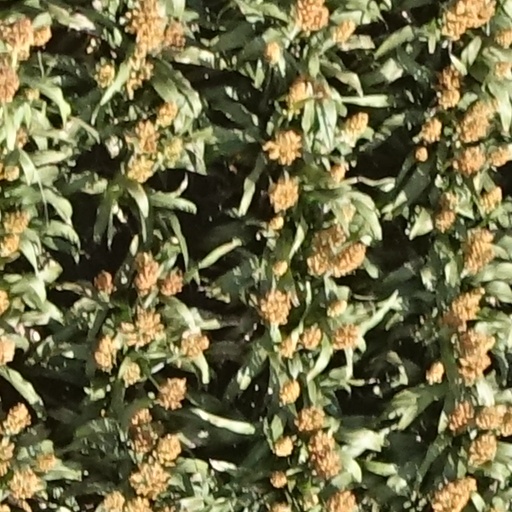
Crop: sorghum